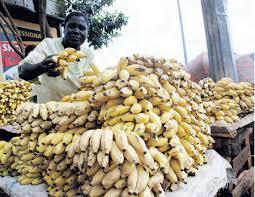
Mtu moja anapanga rundo kubwa landizi kwenye meza ya kibanda chasokoni. Akiakikisha kila shada li mekaa vizuri ili kufutia wateja wanawapita na kunusa harufu tamu ya matunda mapia.